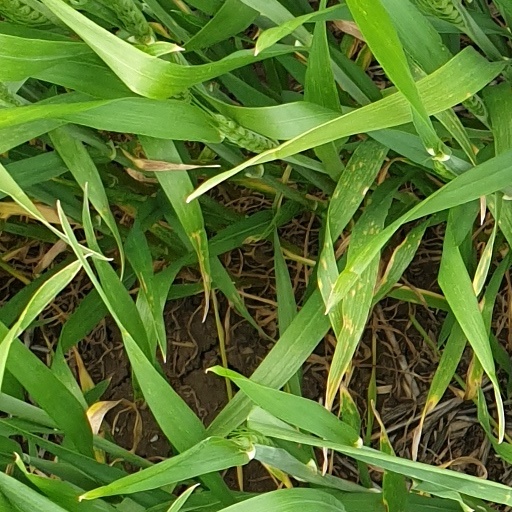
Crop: wheat